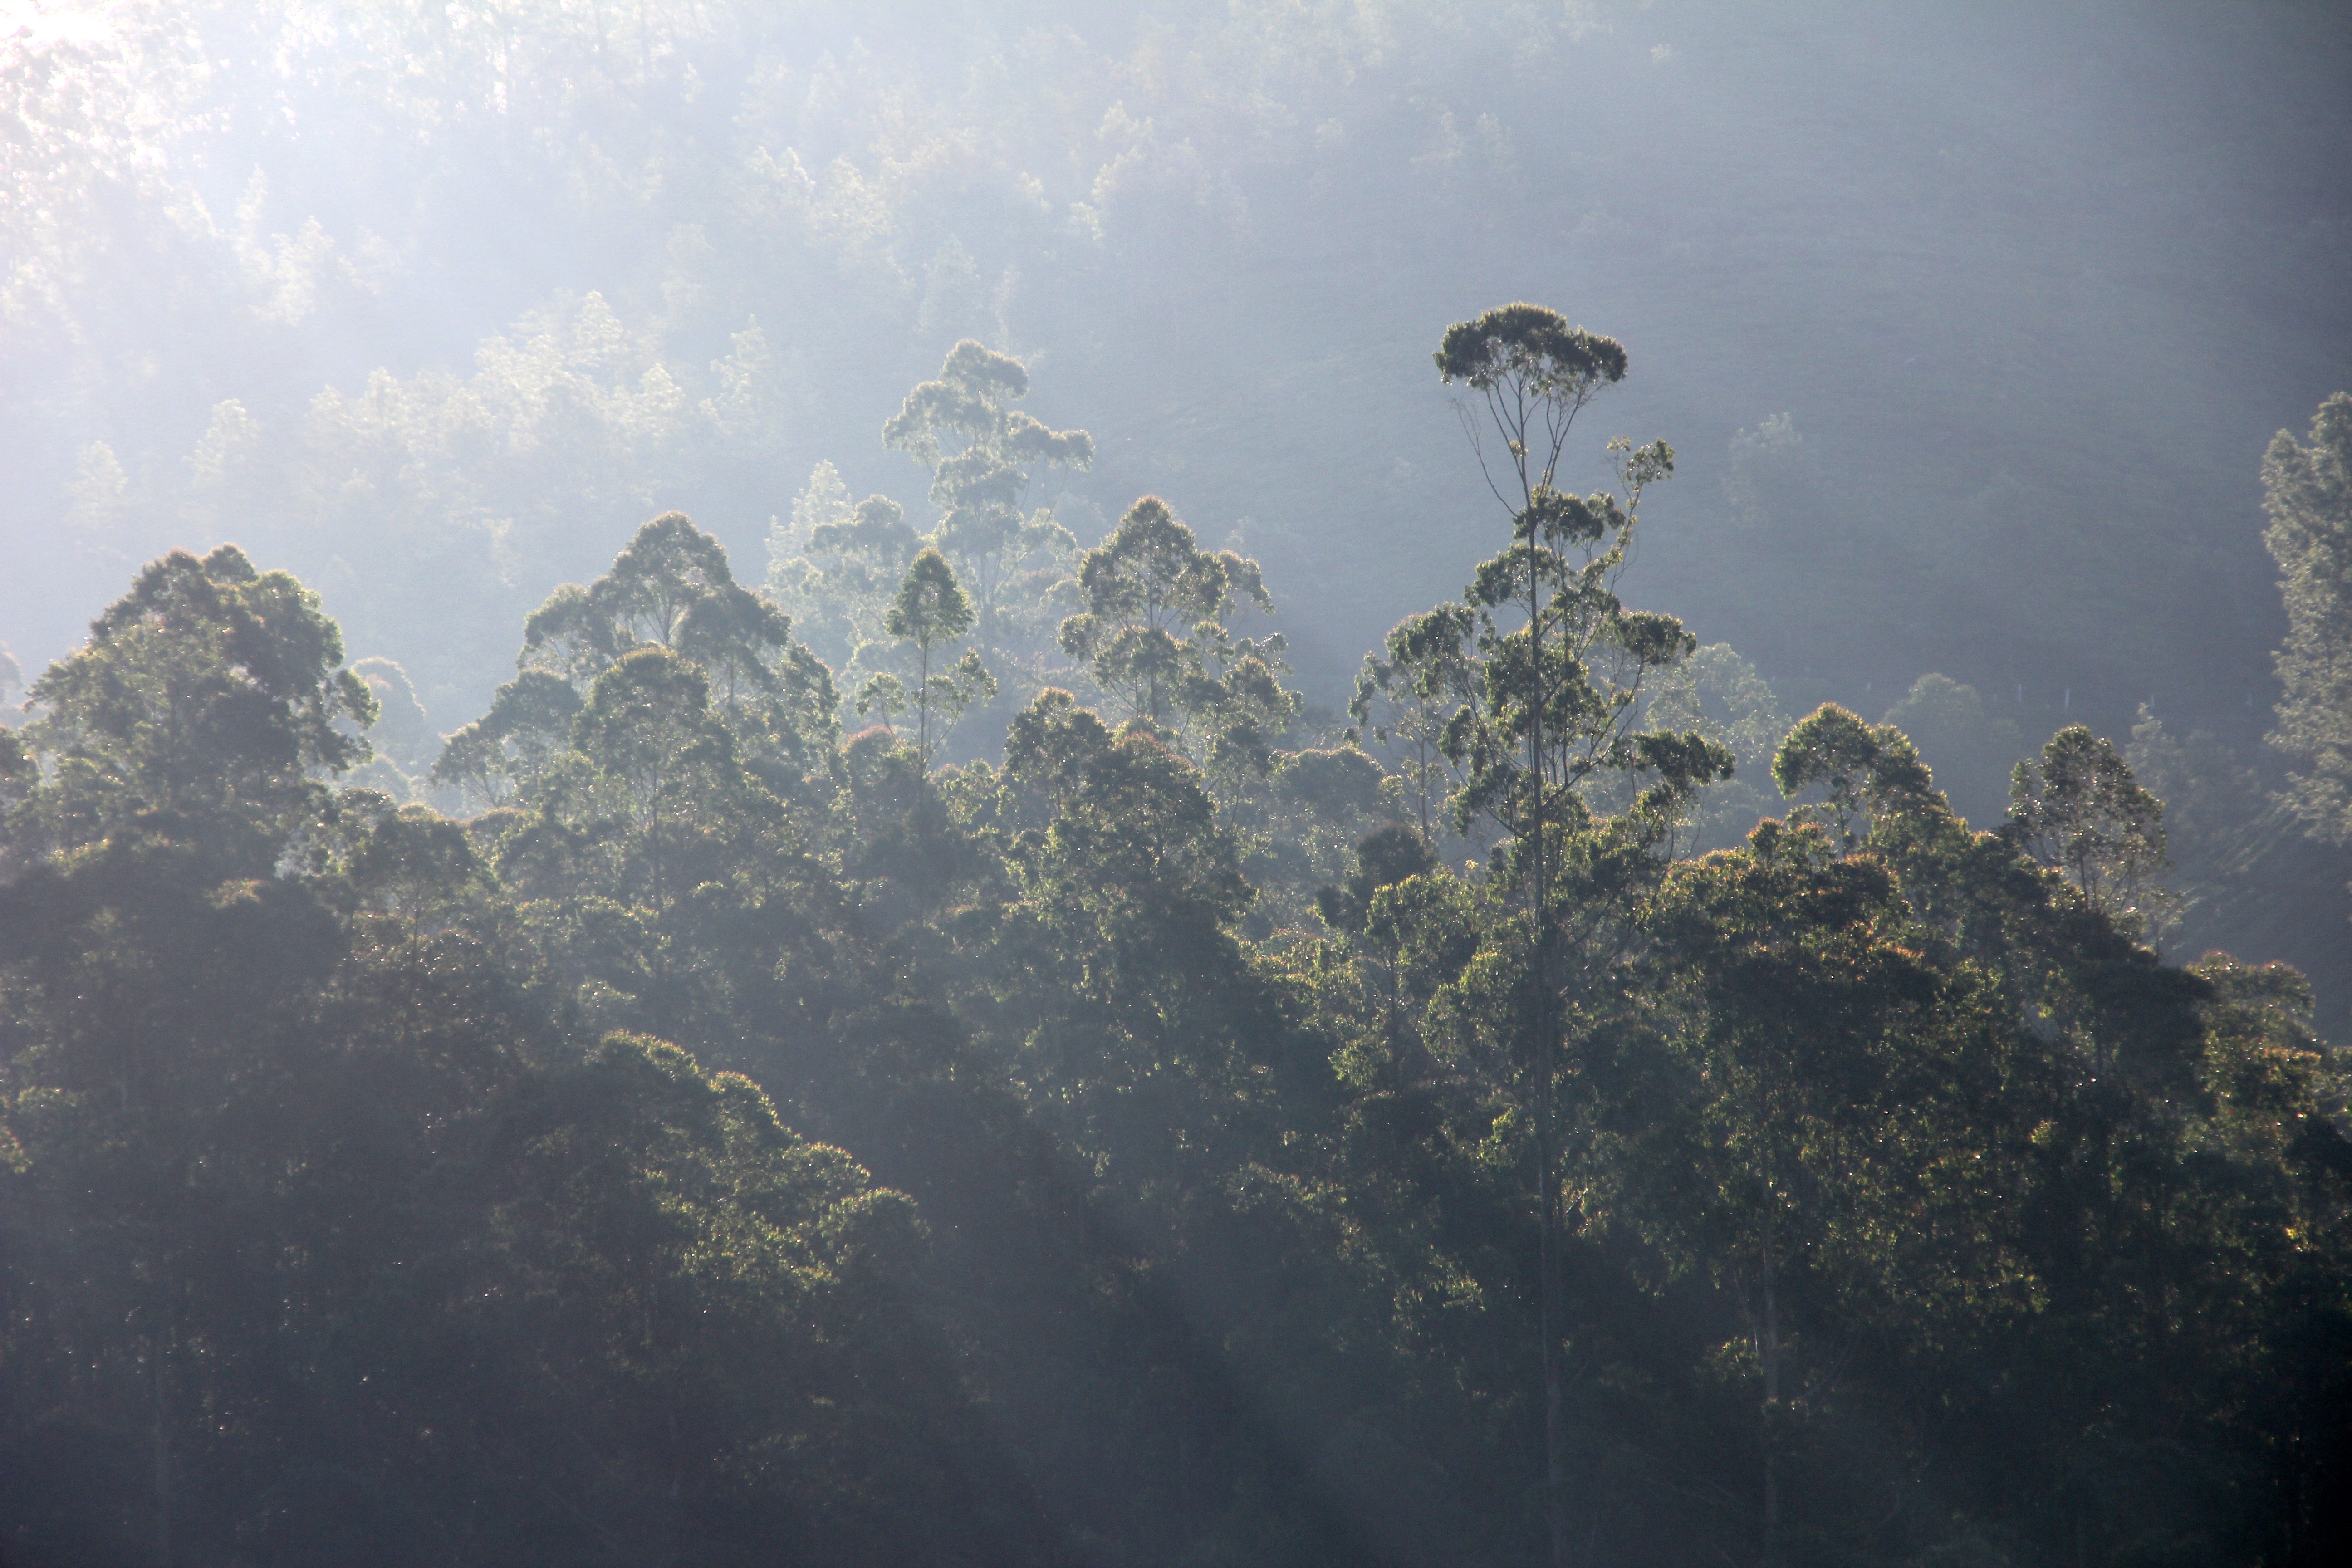
landscape, tree, nature, forest, rock, wilderness, mountain, cloud, sky, fog, mist, sunlight, morning, leaf, hill, dawn, mountain range, reflection, weather, ridge, summit, trees, light beam, hoarfrost, sunbeam, landform, in the early morning, colourless, geographical feature, atmospheric phenomenon, atmosphere of earth, mountainous landforms